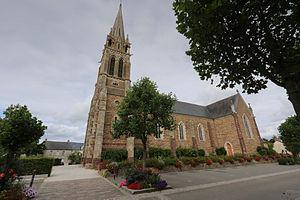
Église de Goven
Goven est une commune française située dans le département d’Ille-et-Vilaine en région Bretagne.